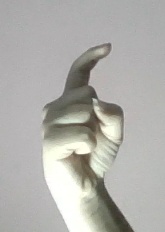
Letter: ra